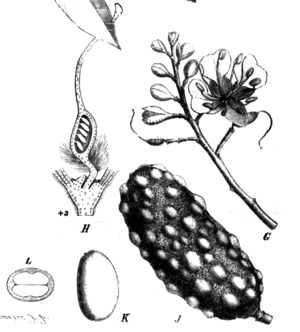
Hymenaea verrucosa est une espèce de plantes à fleurs de la famille des Fabaceae. Il appartient à la sous-famille des Caesalpinioideae.